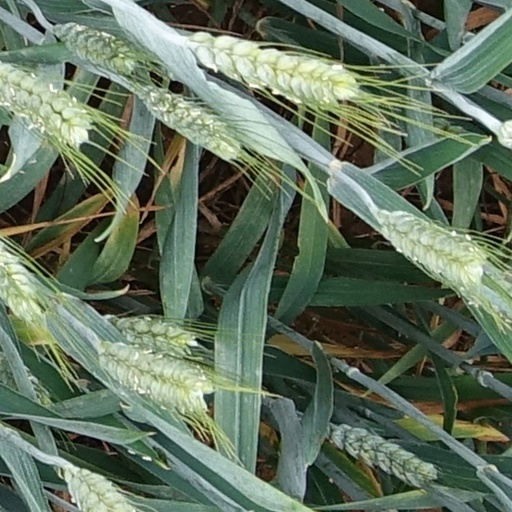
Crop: wheat